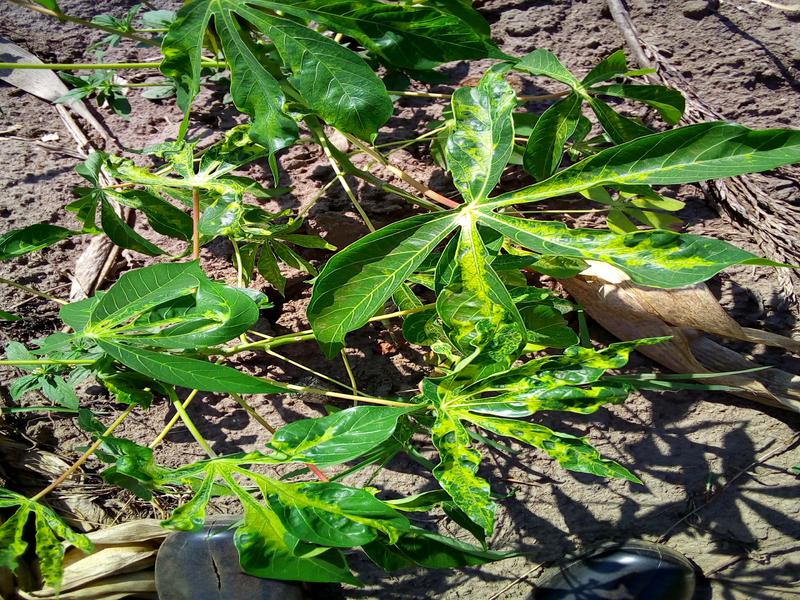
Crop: cassava
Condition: mosaic_disease